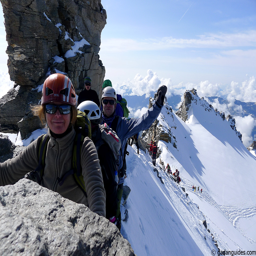
near the summit and some excellent weather .